Maloney's Inheritance

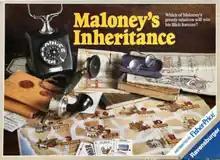

Maloney's Inheritance, originally published in Germany as "Das Erbe des Maloney", is a board game published in 1988 by Otto Maier Verlag (now Ravensburger) that is a remake of the 1973 game "Holiday!"